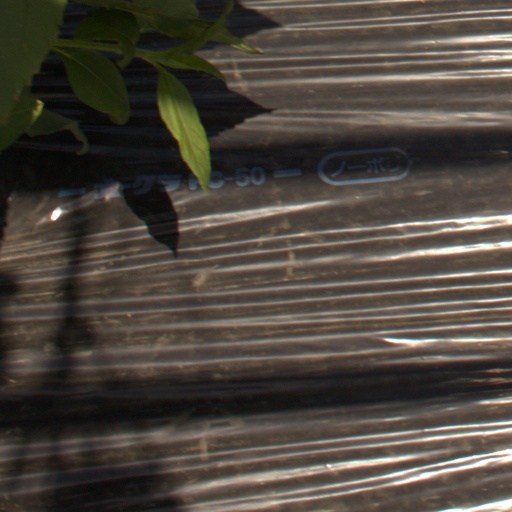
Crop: Jerusalem artichoke